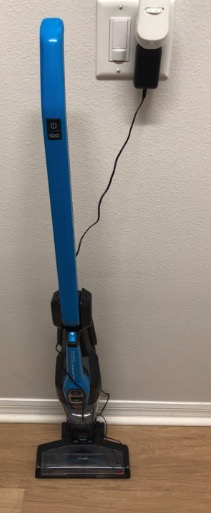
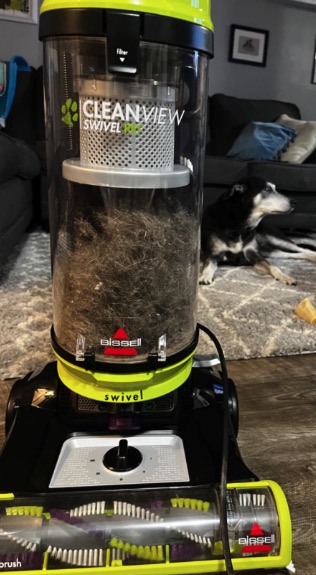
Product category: items_vacuum
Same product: no